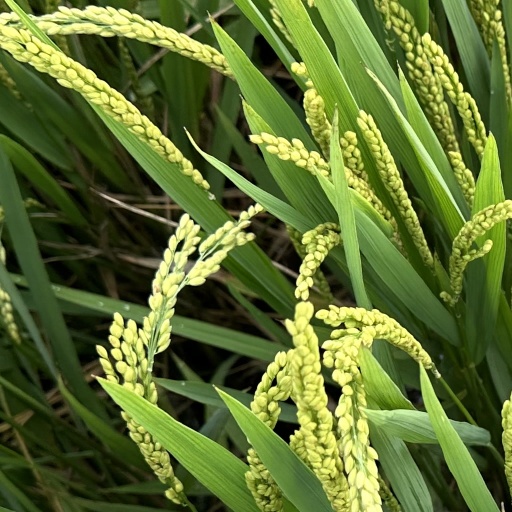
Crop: rice